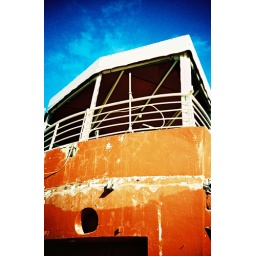
old rotten building on a beach in southern france